Kaifeng Jews

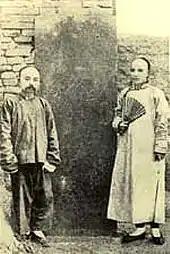
Kaifeng Jews, "National Geographic", 1907

Several Kaifeng Torah scrolls survive, housed in collections in the British Library and elsewhere. A number of surviving written works are housed at Hebrew Union College's Klau Library in Cincinnati, Ohio. Among the works in that collection are a siddur (a Jewish prayer book) in Chinese characters and a Hebrew codex of the Haggadah. The codex is notable in that, while it ostensibly contains vowels, it was clearly copied by someone who did not understand them. While the symbols are accurate portrayals of Hebrew vowels, they appear to be placed randomly, thereby rendering the voweled text as gibberish. Since Modern Hebrew is generally written without vowels, a literate Hebrew speaker can disregard these markings, as the consonants are written correctly, with few scribal errors.